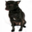
Label: dog